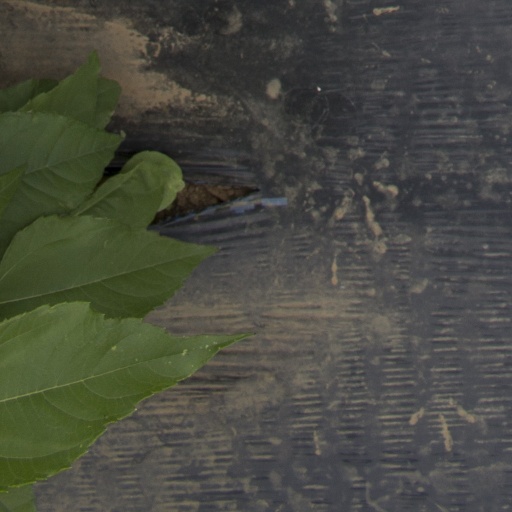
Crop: Jerusalem artichoke